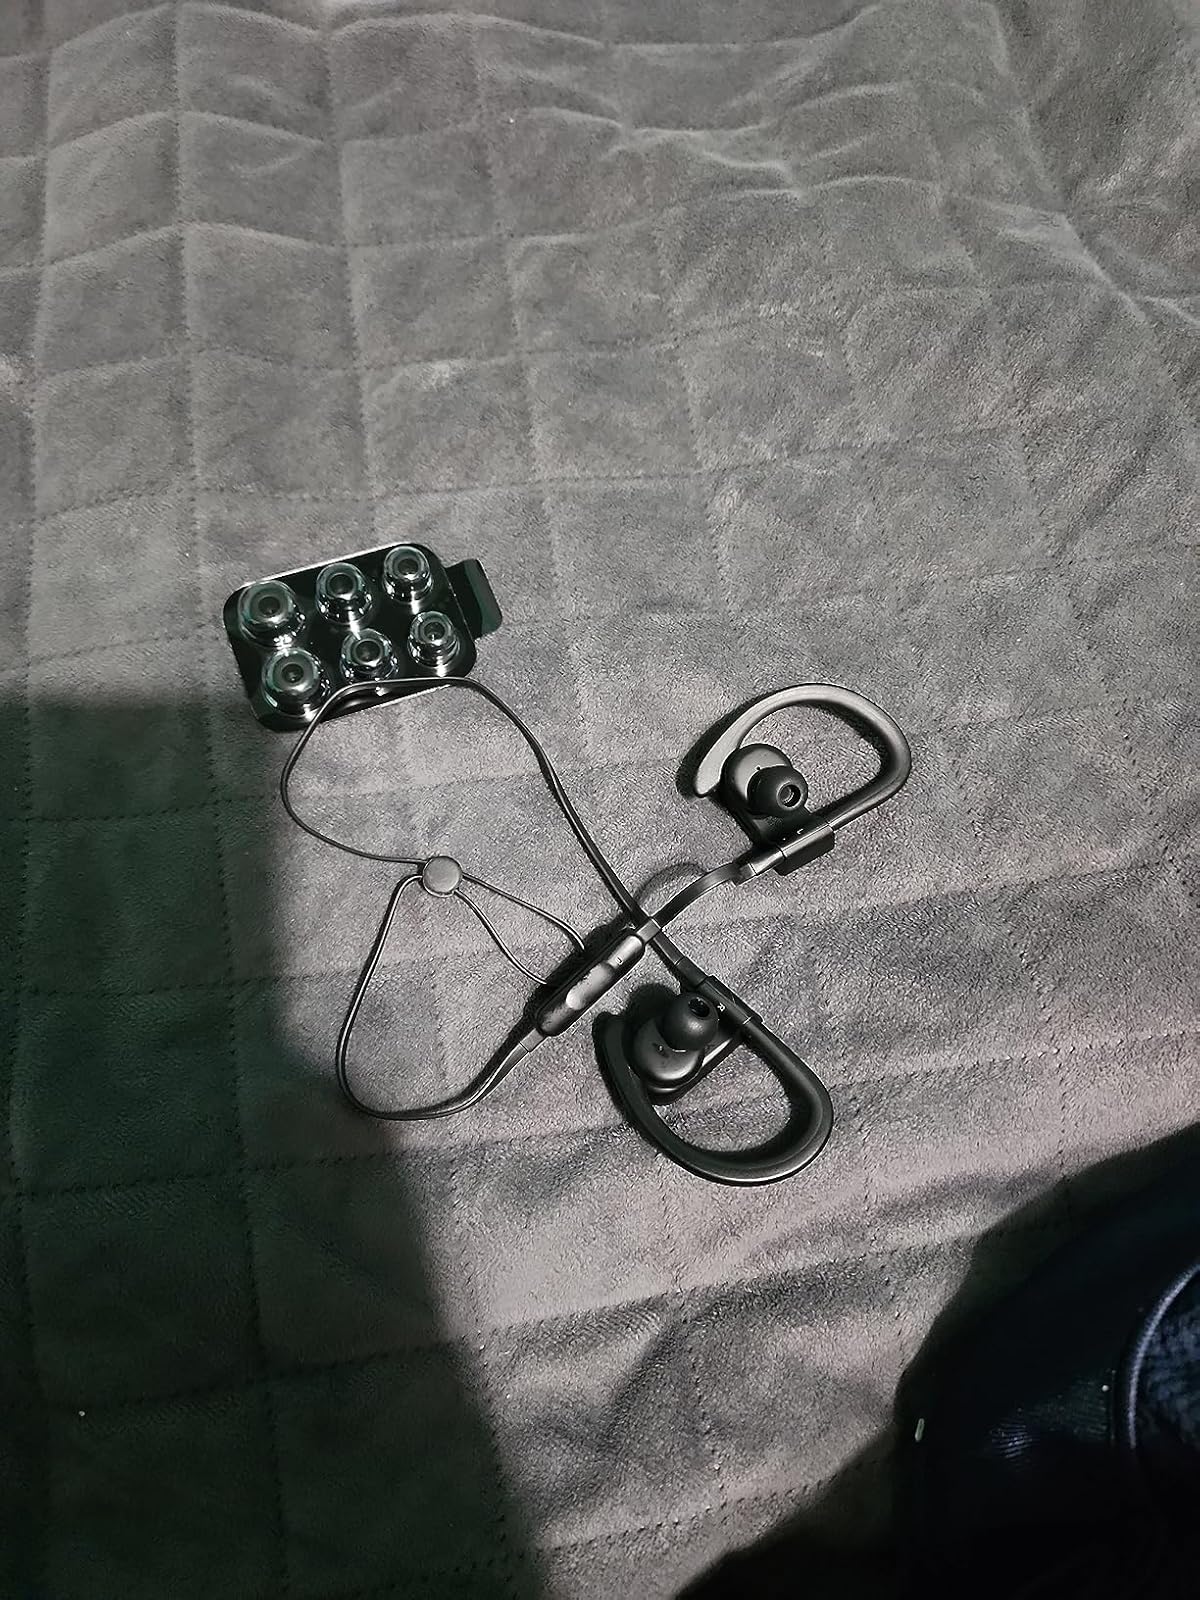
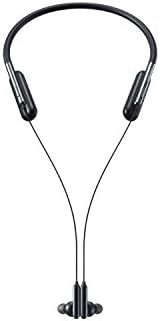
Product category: headphones
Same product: no